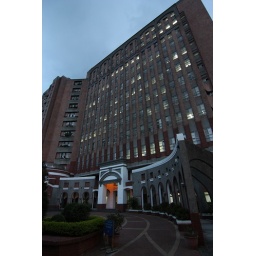
the NTU life science college building under evening sky